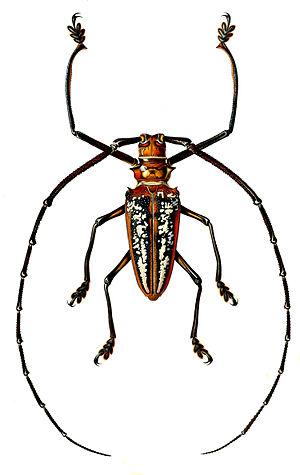
Batocera wallacei est une espèce d'insectes de la famille des Cerambycidae. Elle doit son nom au naturaliste Alfred Russel Wallace.